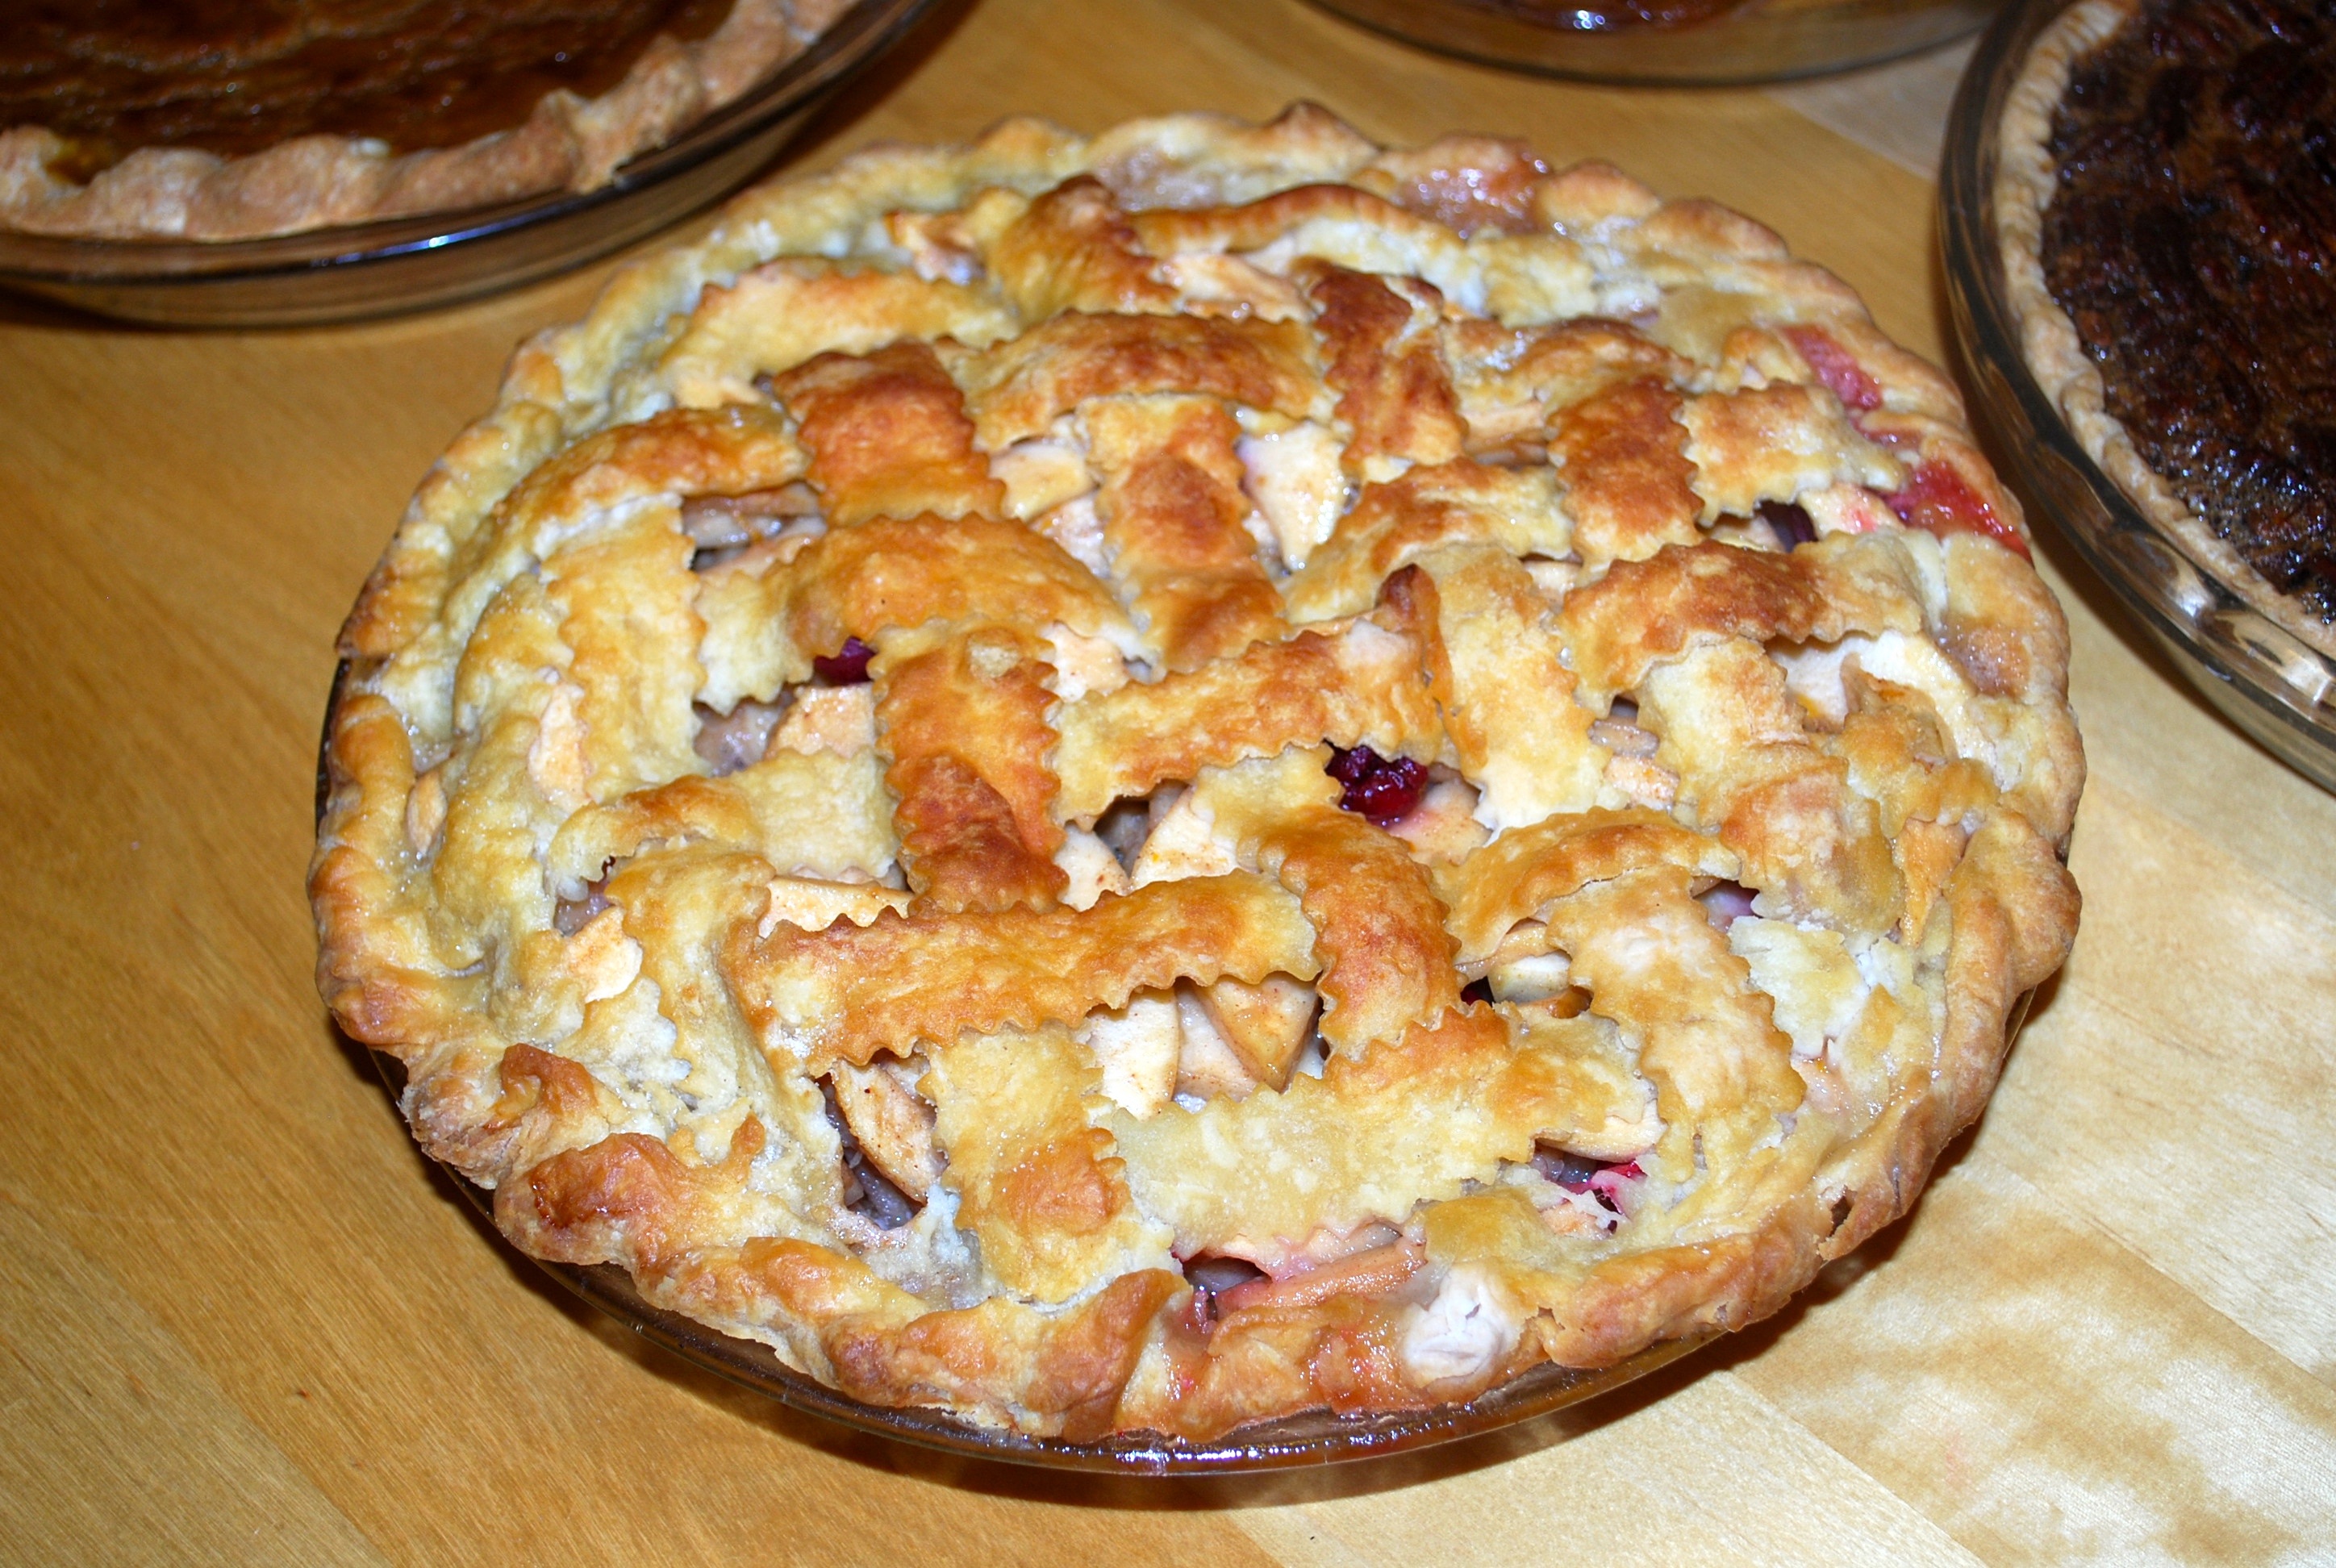
fruit, summer, dish, meal, food, produce, breakfast, baking, dessert, cuisine, homemade, pie, pastry, cherry pie, apple pie, baked goods